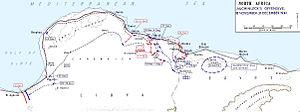
El Agheila est une ville côtière de la Méditerranée située au fond du golfe de Sidra dans le sud-ouest de la Cyrénaïque en Libye. La ville est la capitale de la municipalité du même nom.